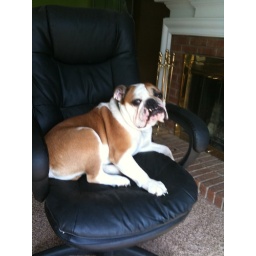
The bulldog version of a working dog: sitting in an office chair.